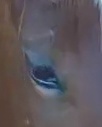
Face region: eyes (orbital_tightening_and_eye_area)
Pain indicator: moderately_present